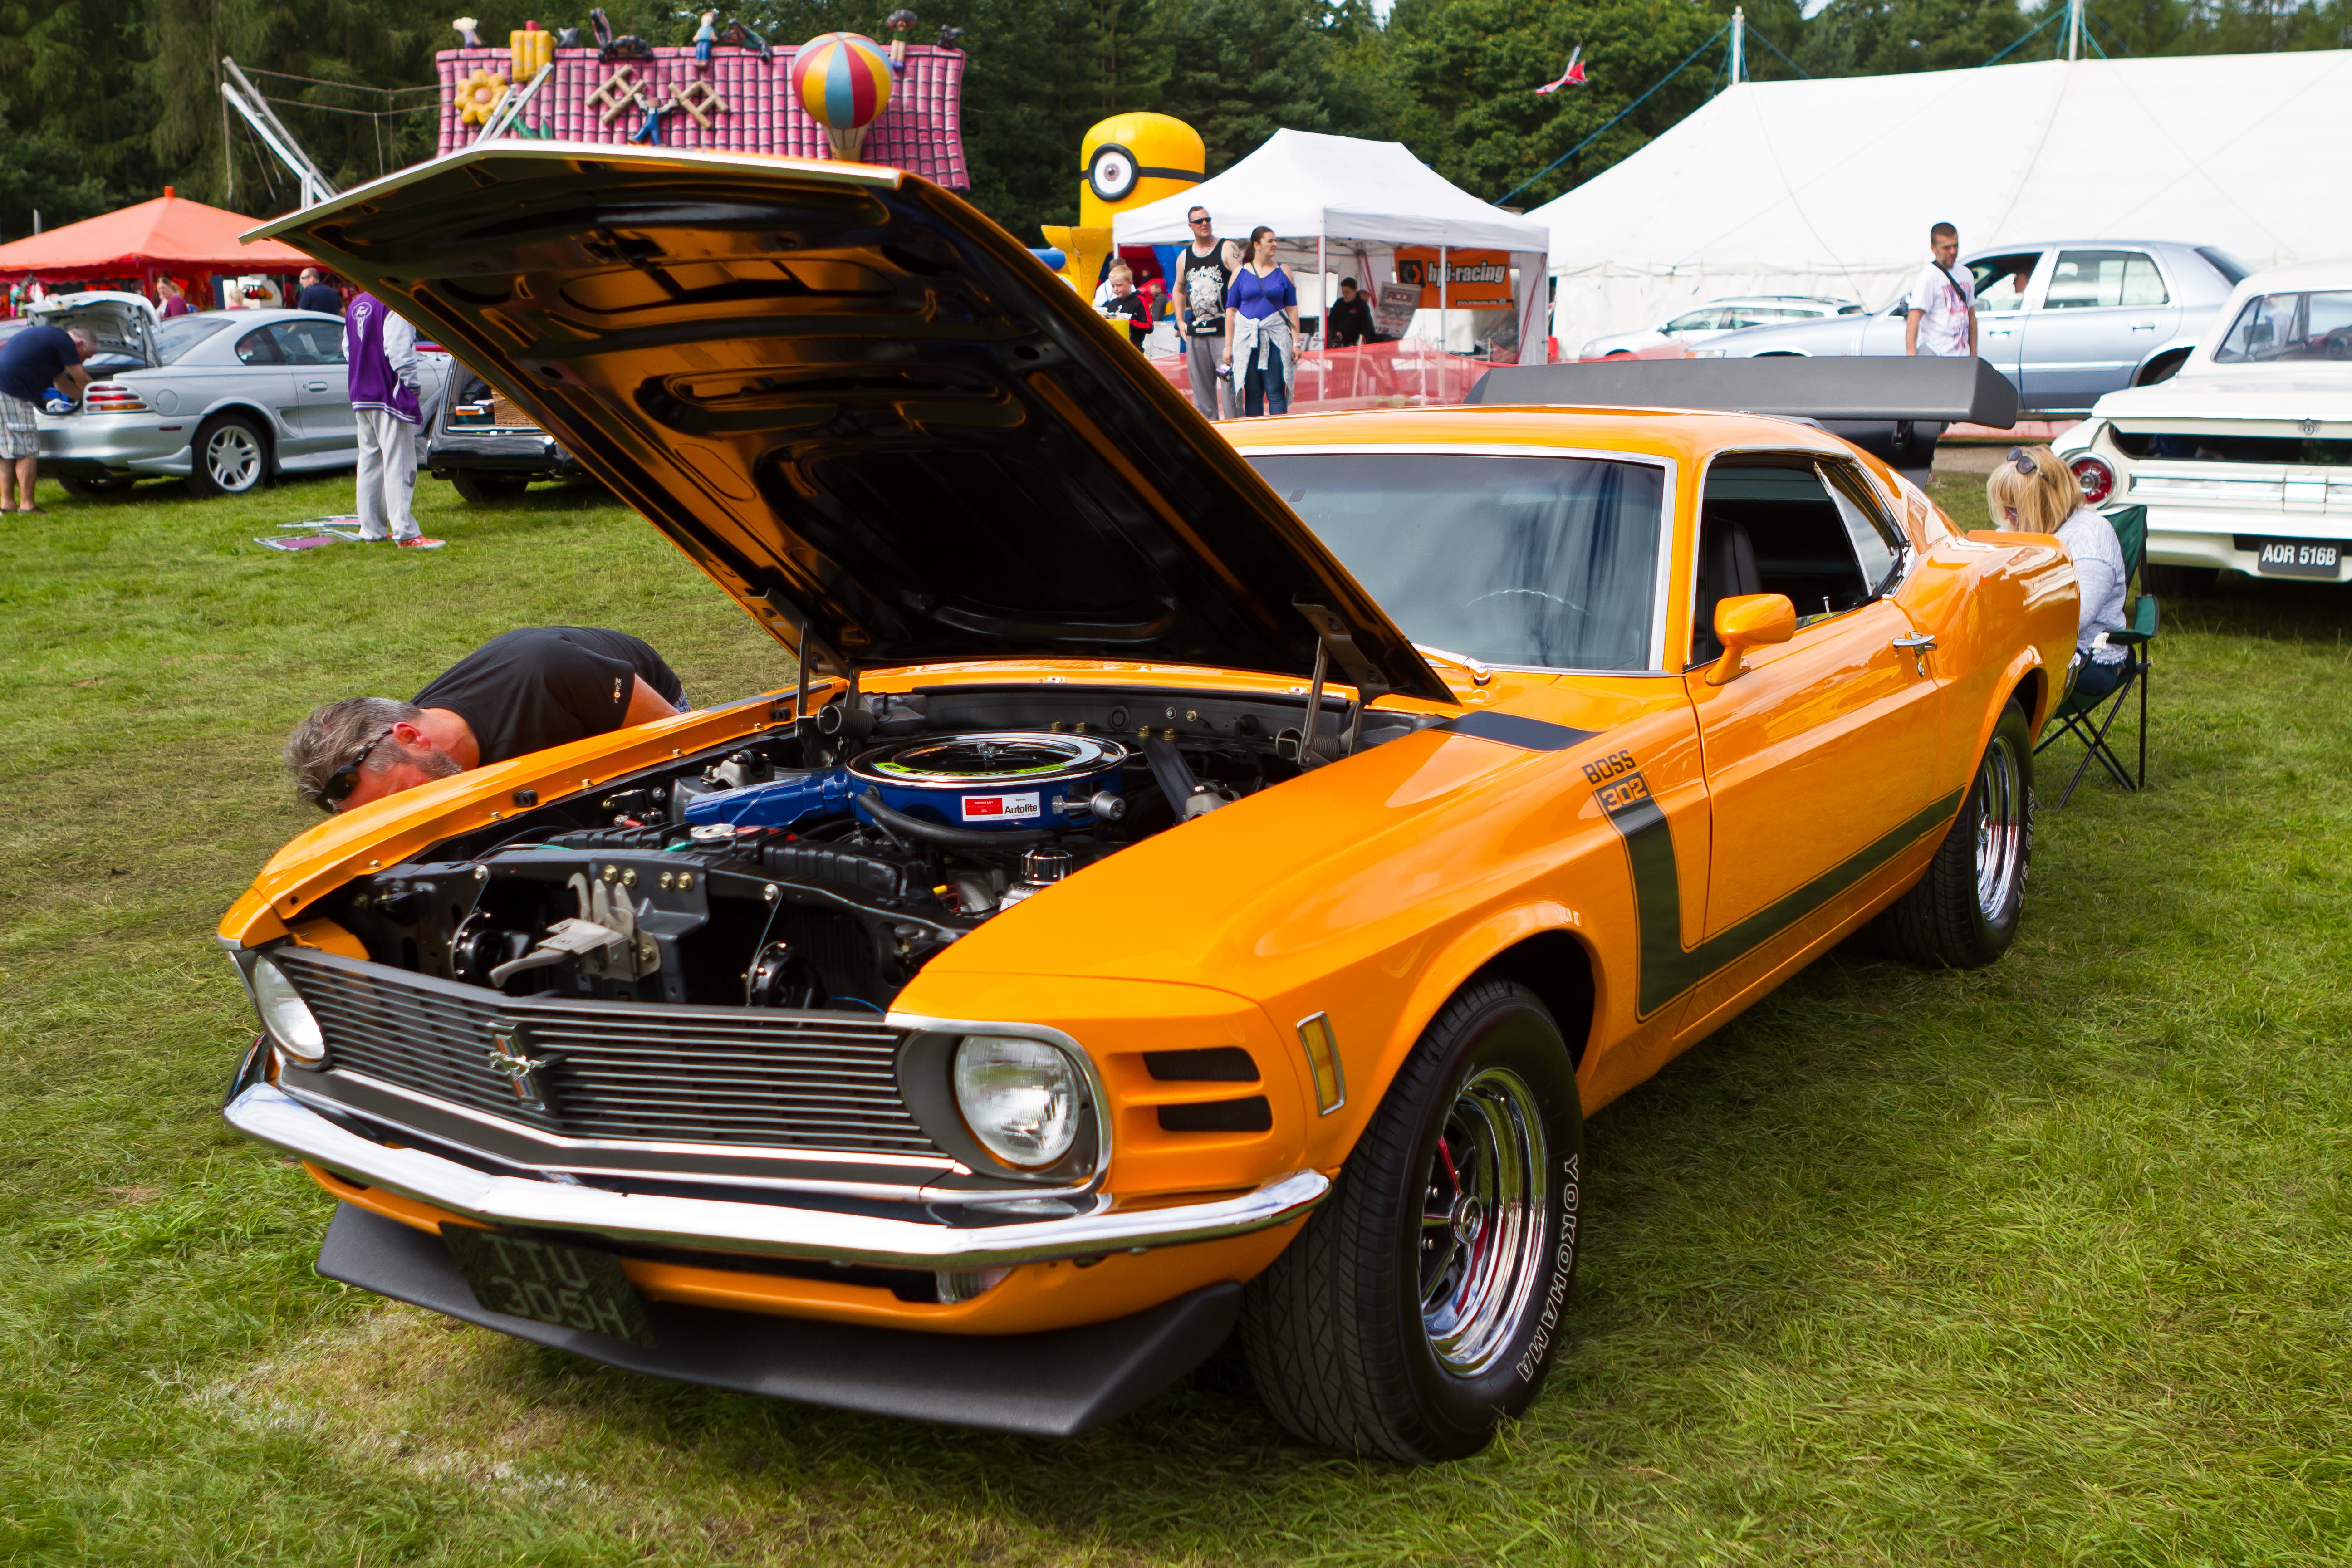
car, vehicle, sports car, muscle car, supercar, ford, antique car, auto show, land vehicle, automobile make, stock car racing, boss 302 mustang